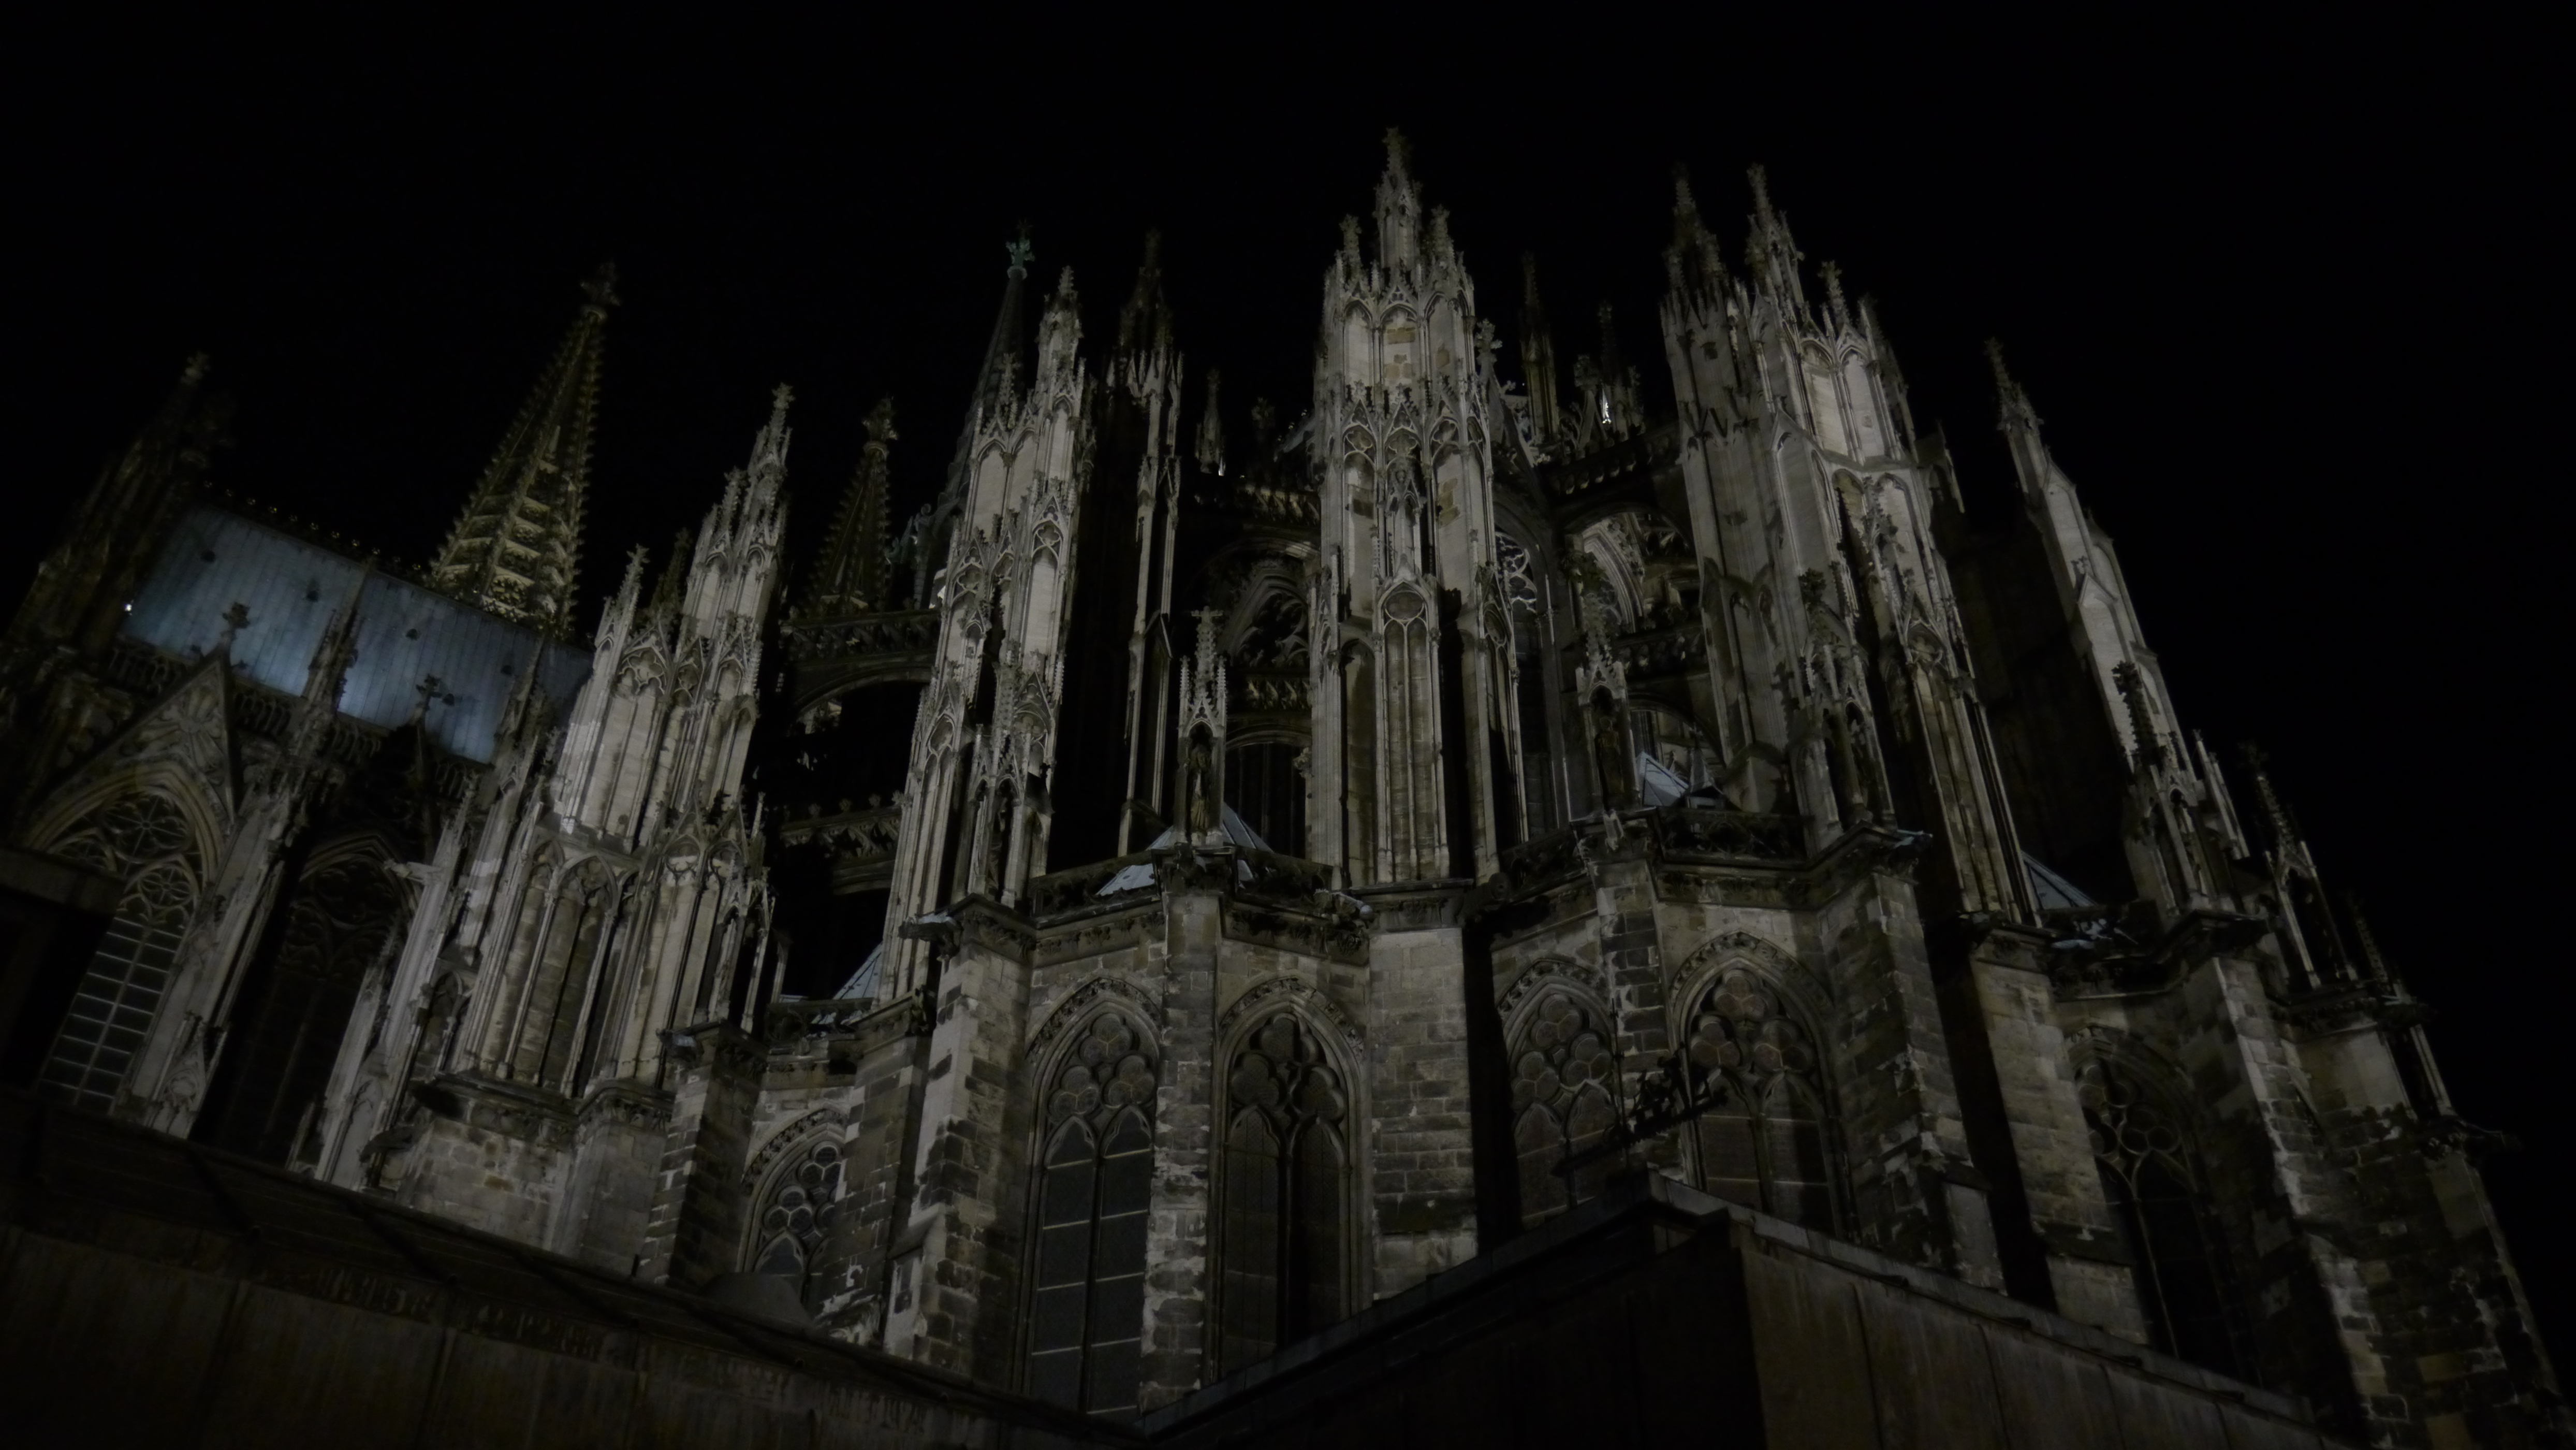
cologne cathedral, church, night, hogwarts, cologne, landmark, historic site, medieval architecture, cathedral, gothic architecture, building, darkness, spire, metropolis, architecture, sky, place of worship, facade, tourist attraction, midnight, abbey